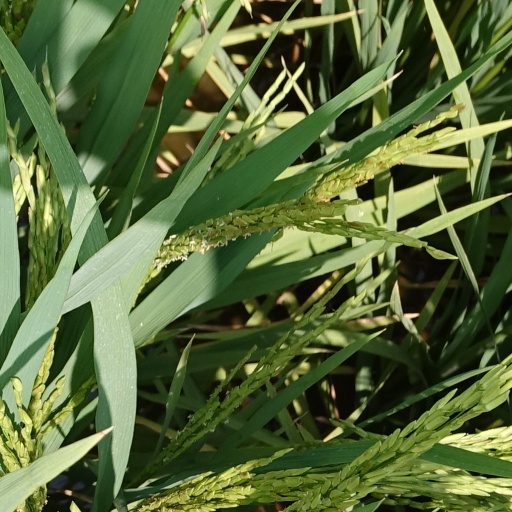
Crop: rice